Mundham

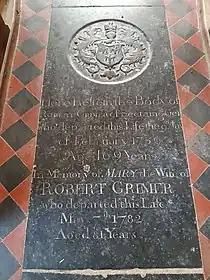
Robert Grimer's Floor Plaque, 1759

The oldest memorial in the church is dedicated to Henry Osborn, this small metal floor plaque dates from 1538, and is situated at the head of the Chancel. It is written in a mediaeval cursive style, and is particularly difficult to read. The entire plaque is transcribed below: